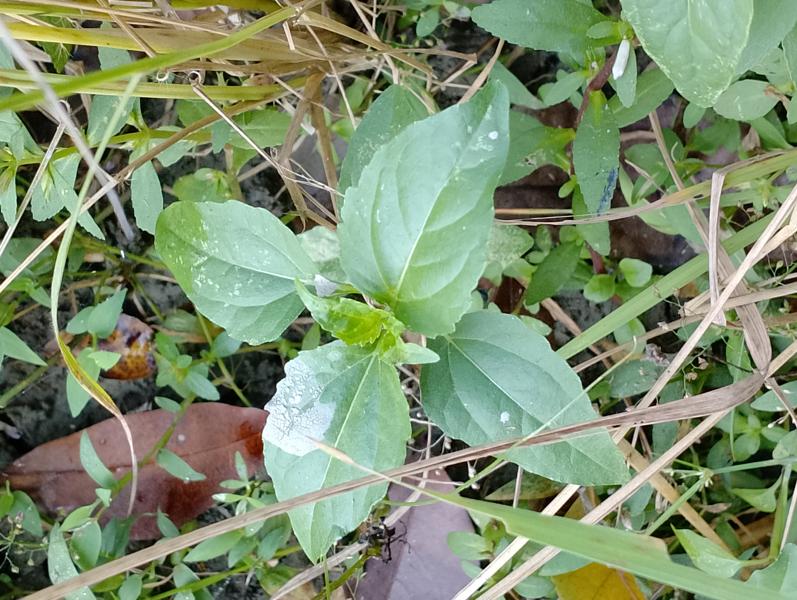
Weed species: Synedrella nodiflora